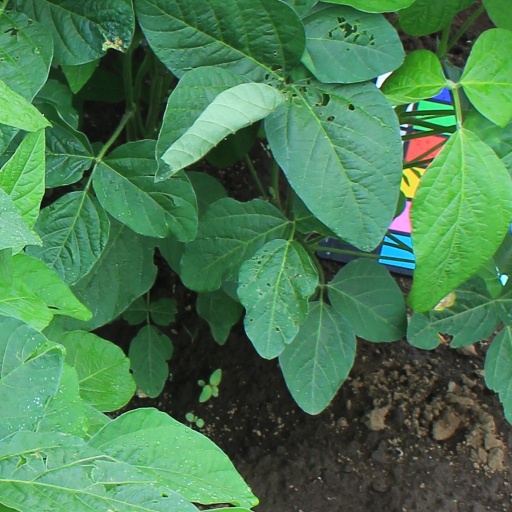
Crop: soybean